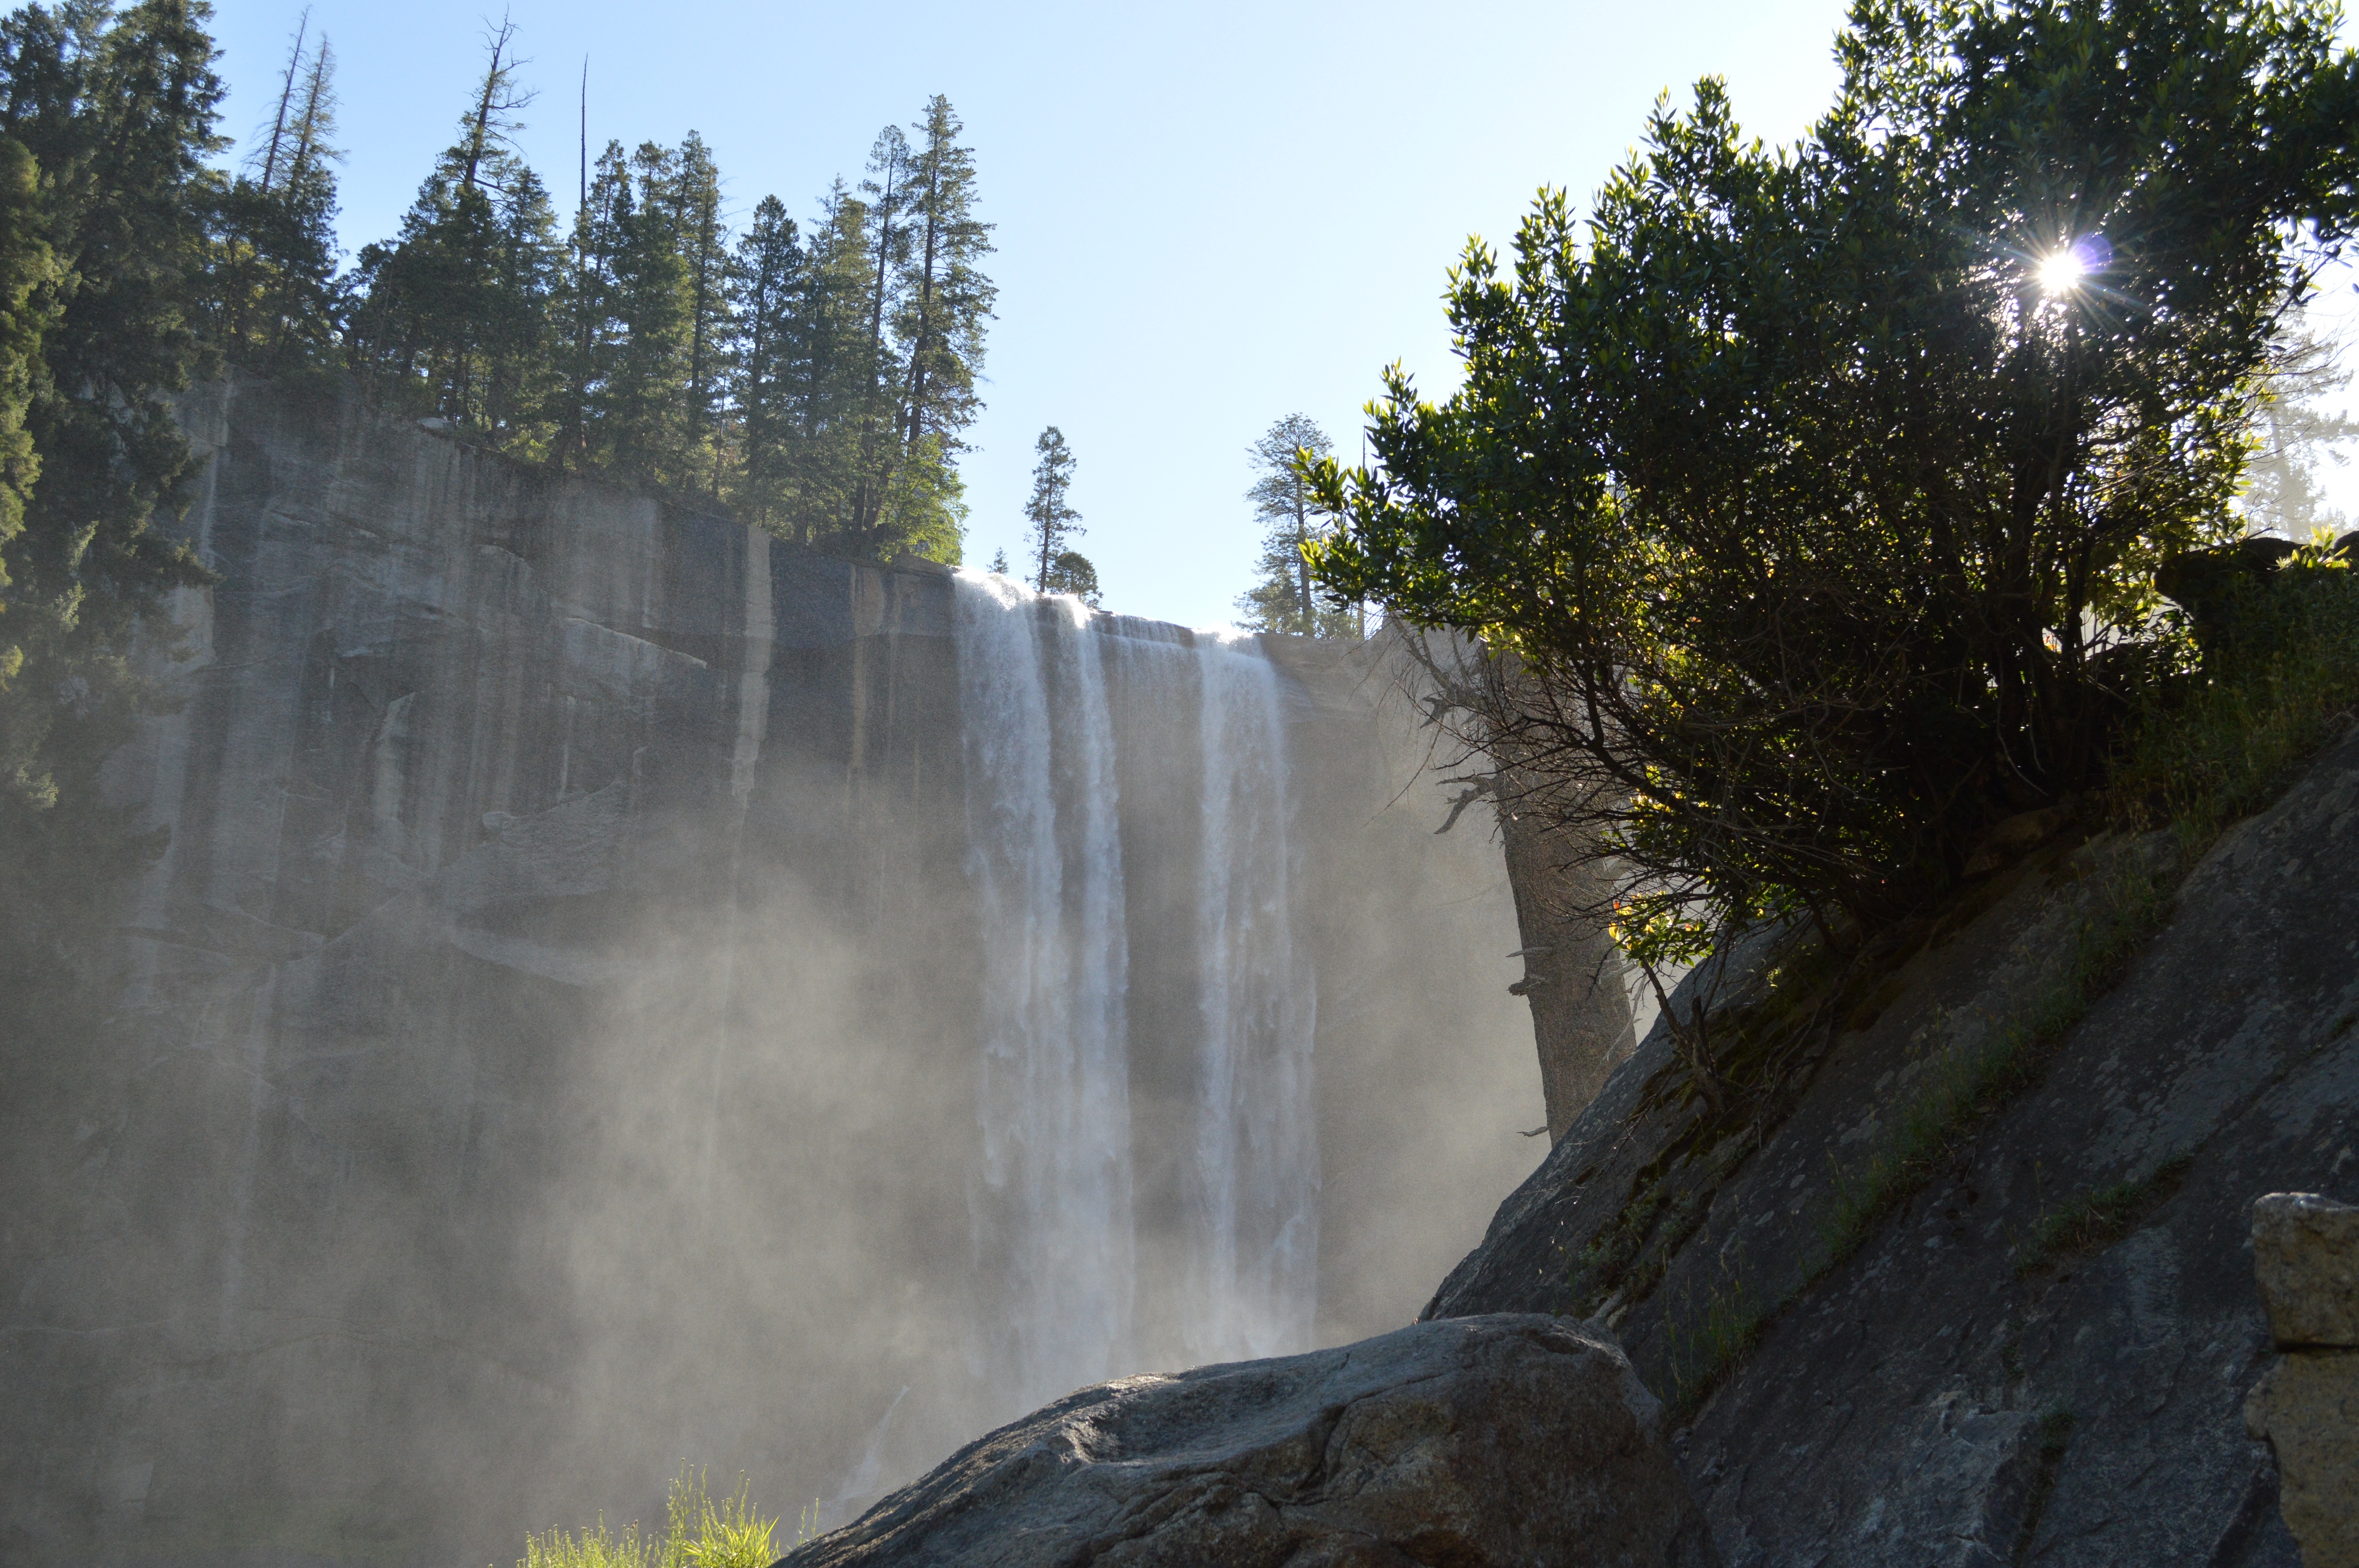
water, rock, waterfall, river, cliff, park, terrain, waterway, body of water, water feature